John Henry Barlow

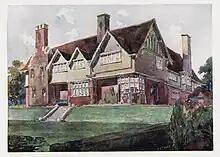
"Sunnybrae" by the architect William Alexander Harvey

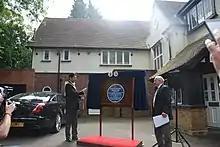
John Henry's grandson, Antony Barlow unveils a plaque at his grandfather's former home "Sunnybrae".

John Henry Barlow and his wife lived in Birmingham first at Woodbrooke, still a Cadbury home before it became a Quaker college in 1903. Later they moved to Sunnybrae, near the Bournville Estate, which was provided by George Cadbury. He studied housing developments in Europe and became an authority on community housing, while chairing committees for David Lloyd George and influencing people such as Henrietta Barnett, founder of Hampstead Garden Suburb.